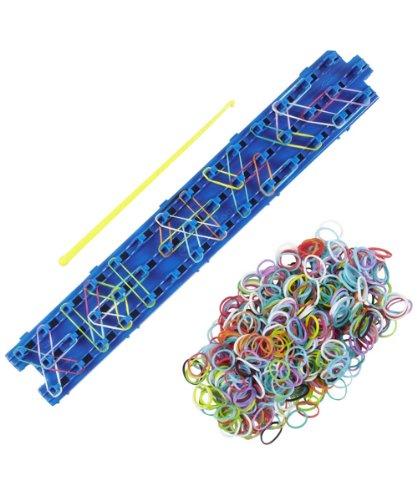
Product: Cra-Z-Art Cra-Z-Loom Bracelet Maker Kit
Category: Toys & Games | Arts & Crafts | Craft Kits | Jewelry
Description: Super Unique Cra-z- LoomTM makes trendy rubber band wearable's.
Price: $12.88
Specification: ProductDimensions:12x11x2inches|ItemWeight:10.4ounces|ShippingWeight:10.4ounces(Viewshippingratesandpolicies)|DomesticShipping:ItemcanbeshippedwithinU.S.|InternationalShipping:ThisitemcanbeshippedtoselectcountriesoutsideoftheU.S.LearnMore|ASIN:B00GBBRW76|Itemmodelnumber:19128|Manufacturerrecommendedage:8-14years